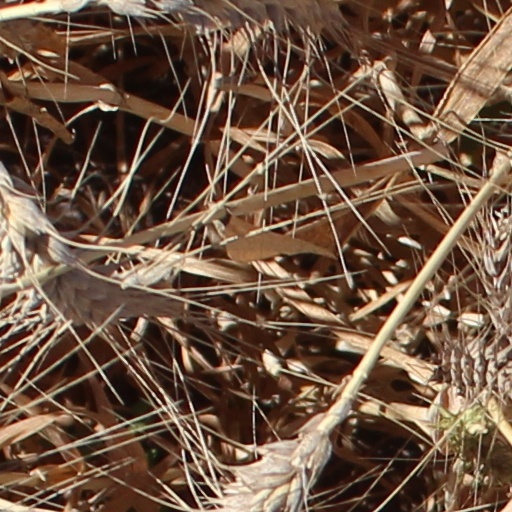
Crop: wheat